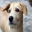
Label: dog